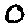
Label: 0